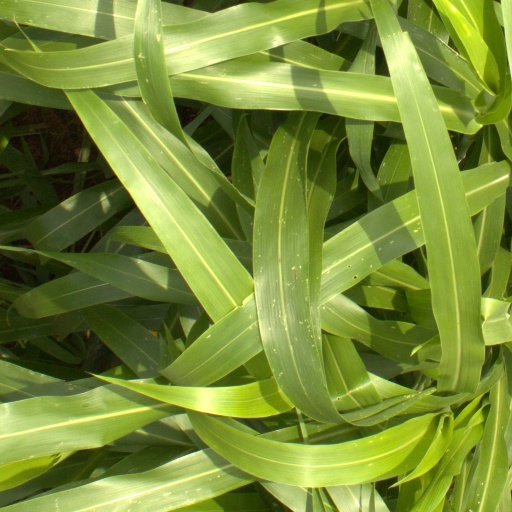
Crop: sorghum